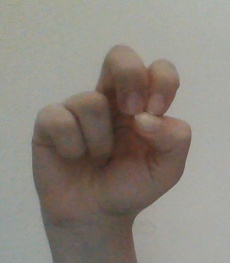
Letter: gaaf